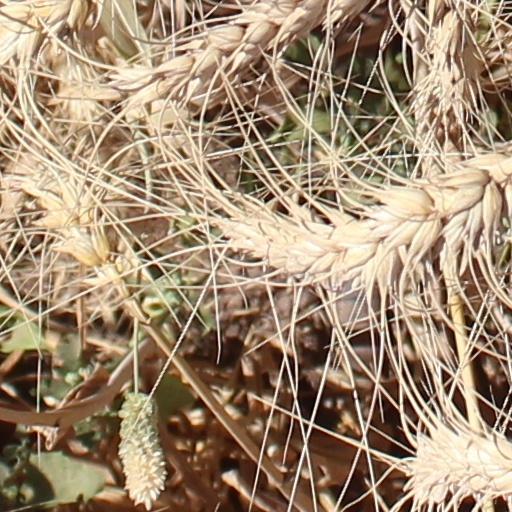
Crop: wheat